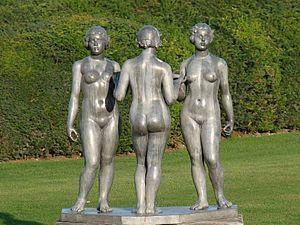
Le jardin du Carrousel est un espace aménagé à l'est du jardin des Tuileries, entre l'aile Marsan et l'aile de Flore du musée du Louvre à Paris, en France.